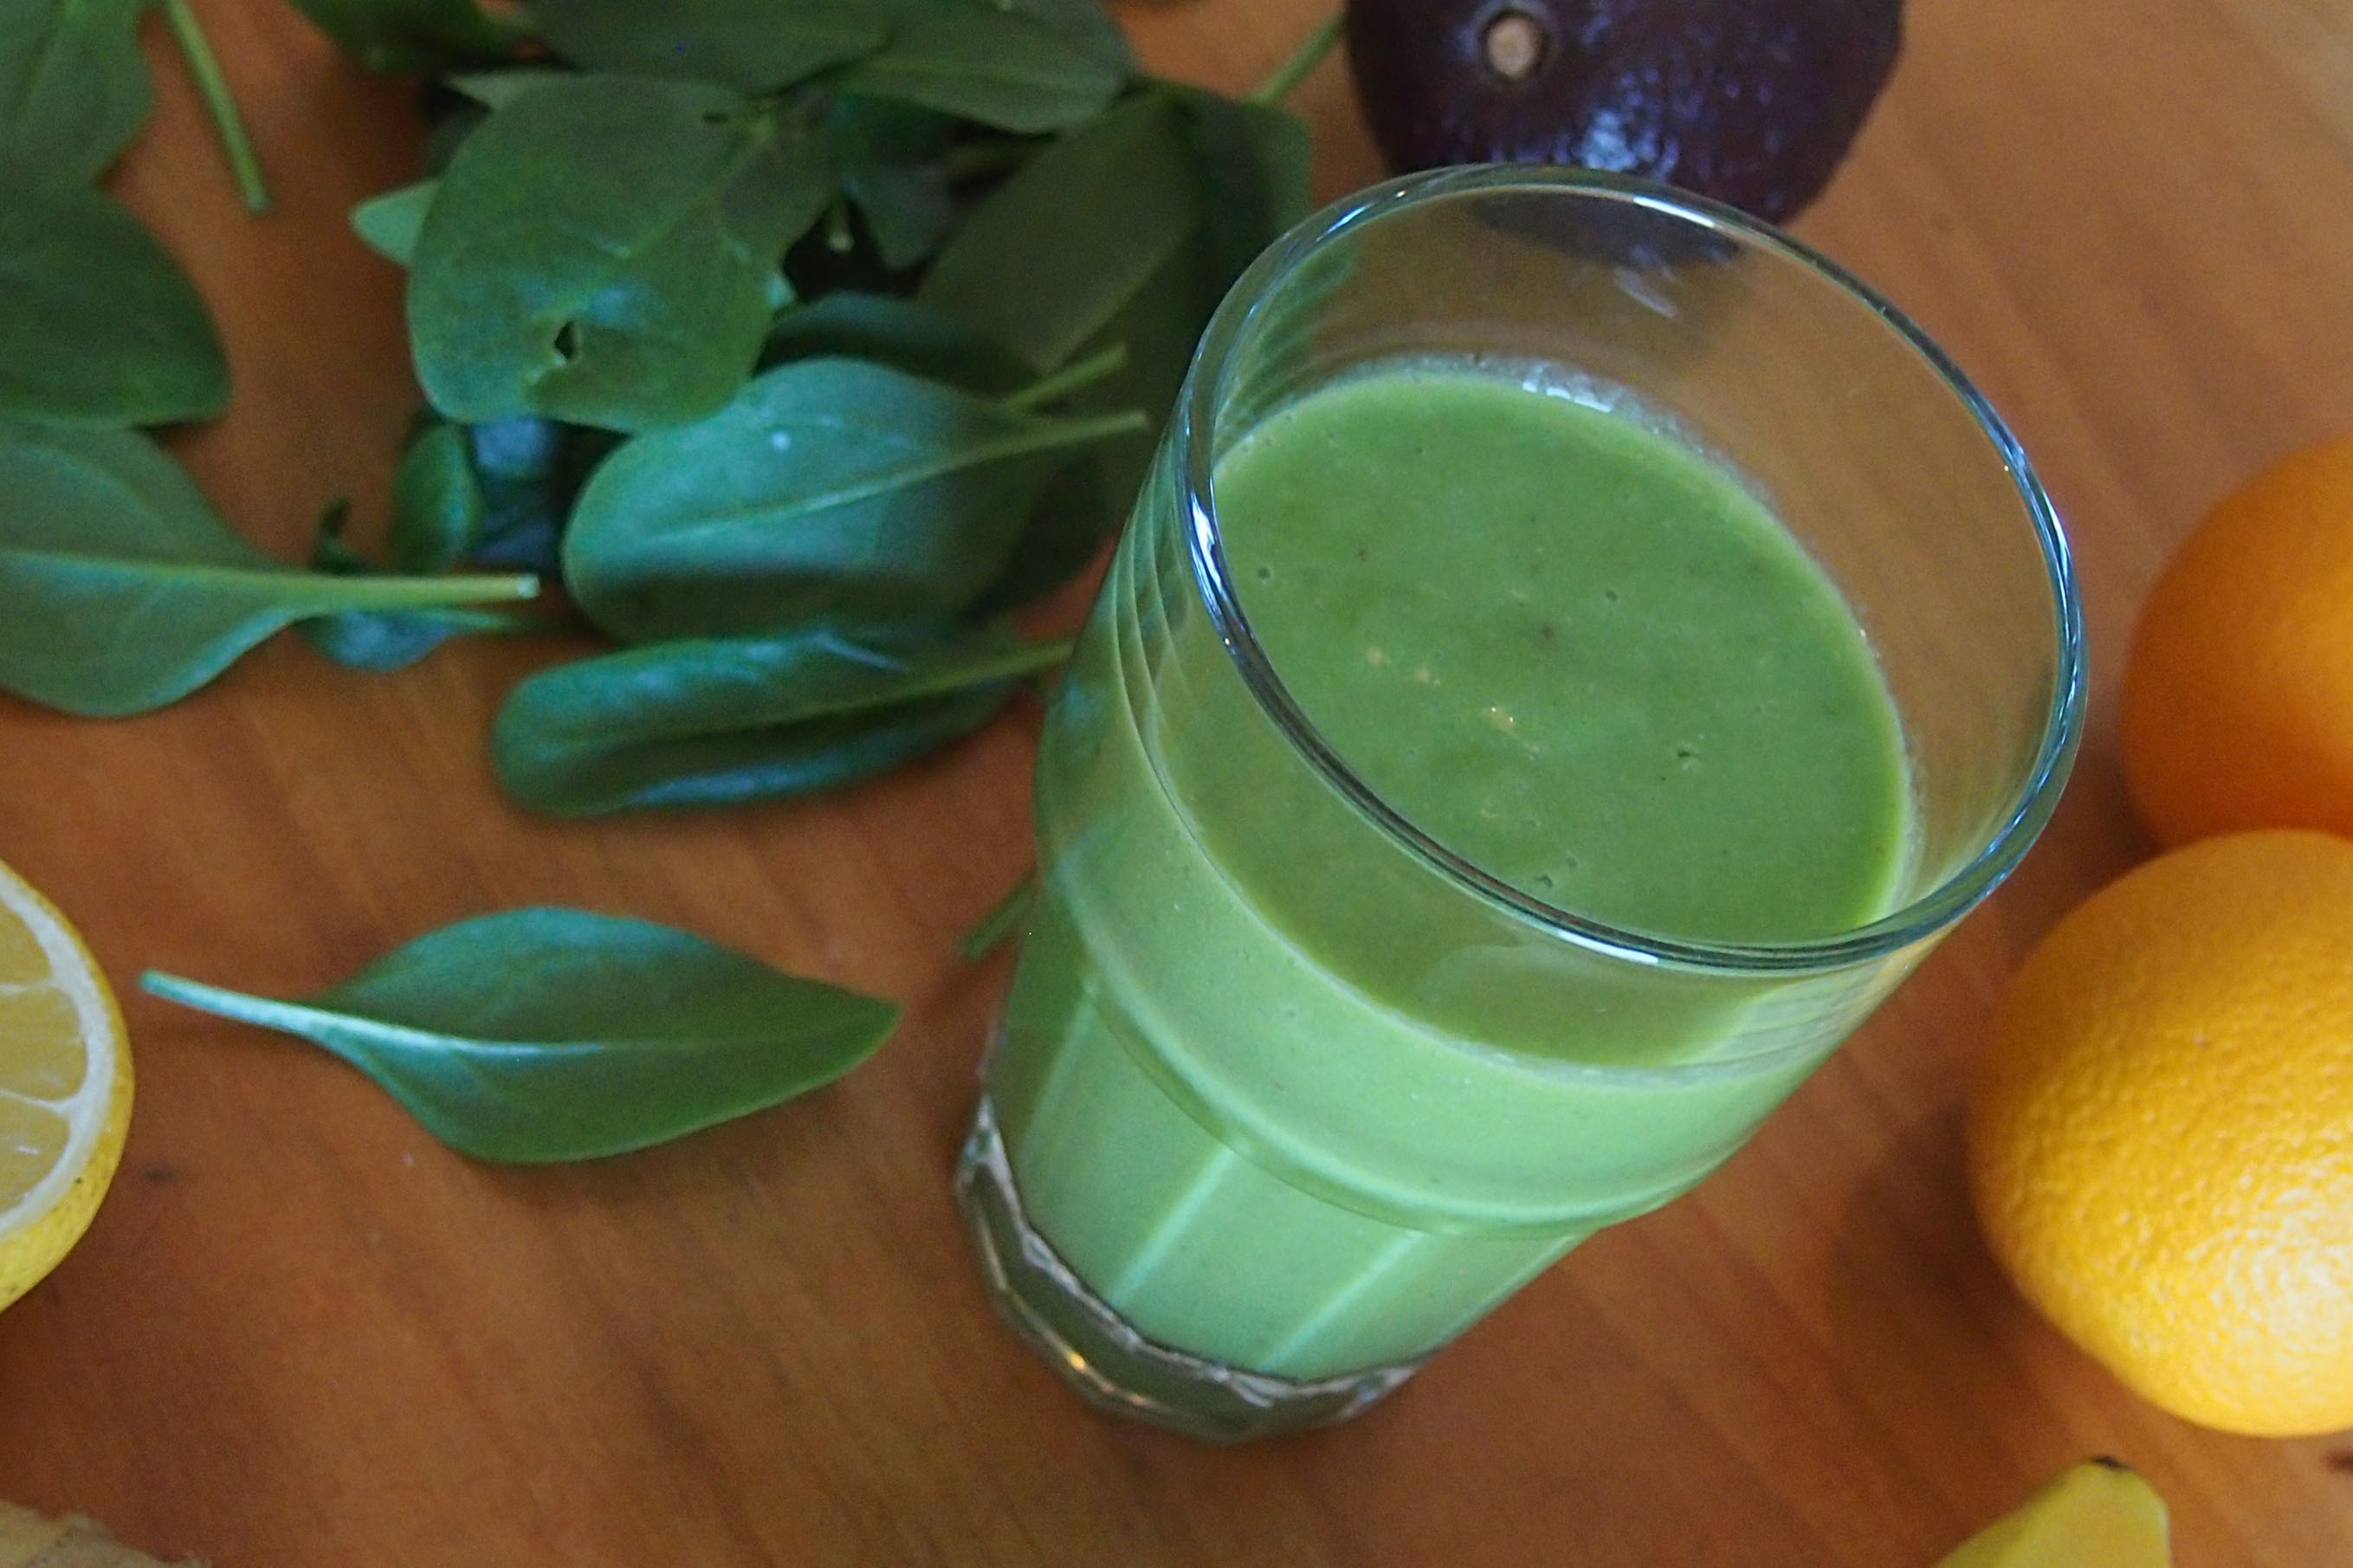
plant, fruit, orange, food, green, produce, drink, avocado, healthy, smoothie, juice, nutrition, vegetables, vegan, spinach, vitamins, vital substances, citrus, flowering plant, mixed drink, green smoothie, land plant